Human interaction with cats

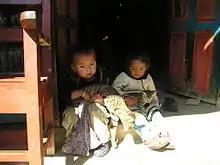
Nepalese children with cats

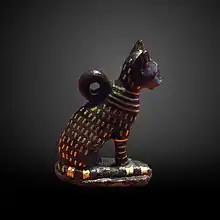
Ancient Egyptian cat amulet. Cats in Ancient Egypt played an important cultural role.

Human interaction with cats relates to the hundreds of millions of cats that are kept as pets around the world. The inter-relationship involves companionship, communication and caregiving. Dating back thousands of years, cats were originally domesticated for their ability to control pests and later became valued companions. Cats communicate through vocalizations, body language and behaviors, forming strong bonds with their human owners. Owners provide the food, shelter, and medical care, while play and enrichment activities stimulate their physical and mental well-being. Despite their independent nature, cats enjoy human company and require understanding of their unique behaviours. Positive reinforcement training can shape desired behaviours, fostering a harmonious relationship between humans and their feline companions, built on mutual respect and affection.